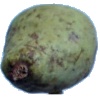
Label: Pear Stone 1